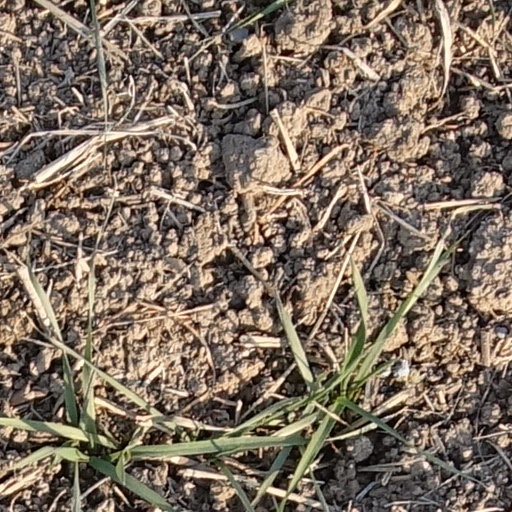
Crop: wheat